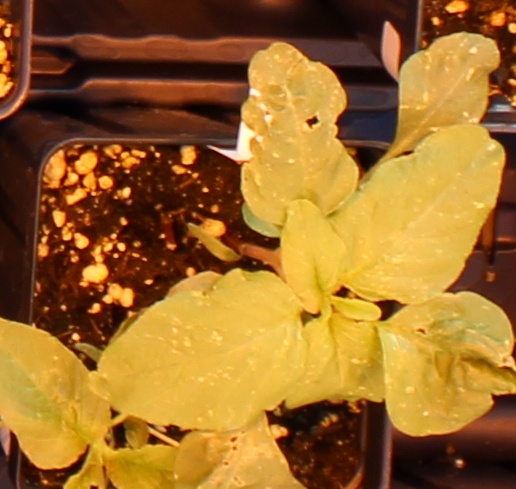
Label: Redroot Pigweed